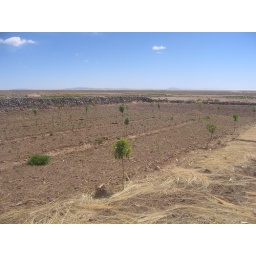
some apple trees in my site planted among other crops...agroforestry.